Economic history of Colombia

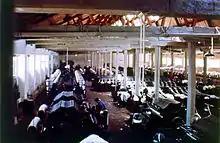
Textile factory near San José de Suaita, late 1970s

Most of the second half of the twentieth century, at least until the late 1980s, saw Colombia's economy being managed in a reasonably conservative way. By all accounts, and contrary to most other countries in the region, the government did not indulge in populist macro-economic policies. The fiscal accounts were never seriously out of balance, and, as a result, public debt remained at comfortable levels. Foreign finance flowing to the region diminished significantly at the beginning of the 1980s, and Colombia was the only major Latin American economy that did not default on or restructure its public debt. This prudent policy stance resulted in rather stable if modest economic performance, despite a wide range of international shocks, including shifts in the prices of coffee and oil, the international debt crisis, and swings in the economic performance of its main trading partners.